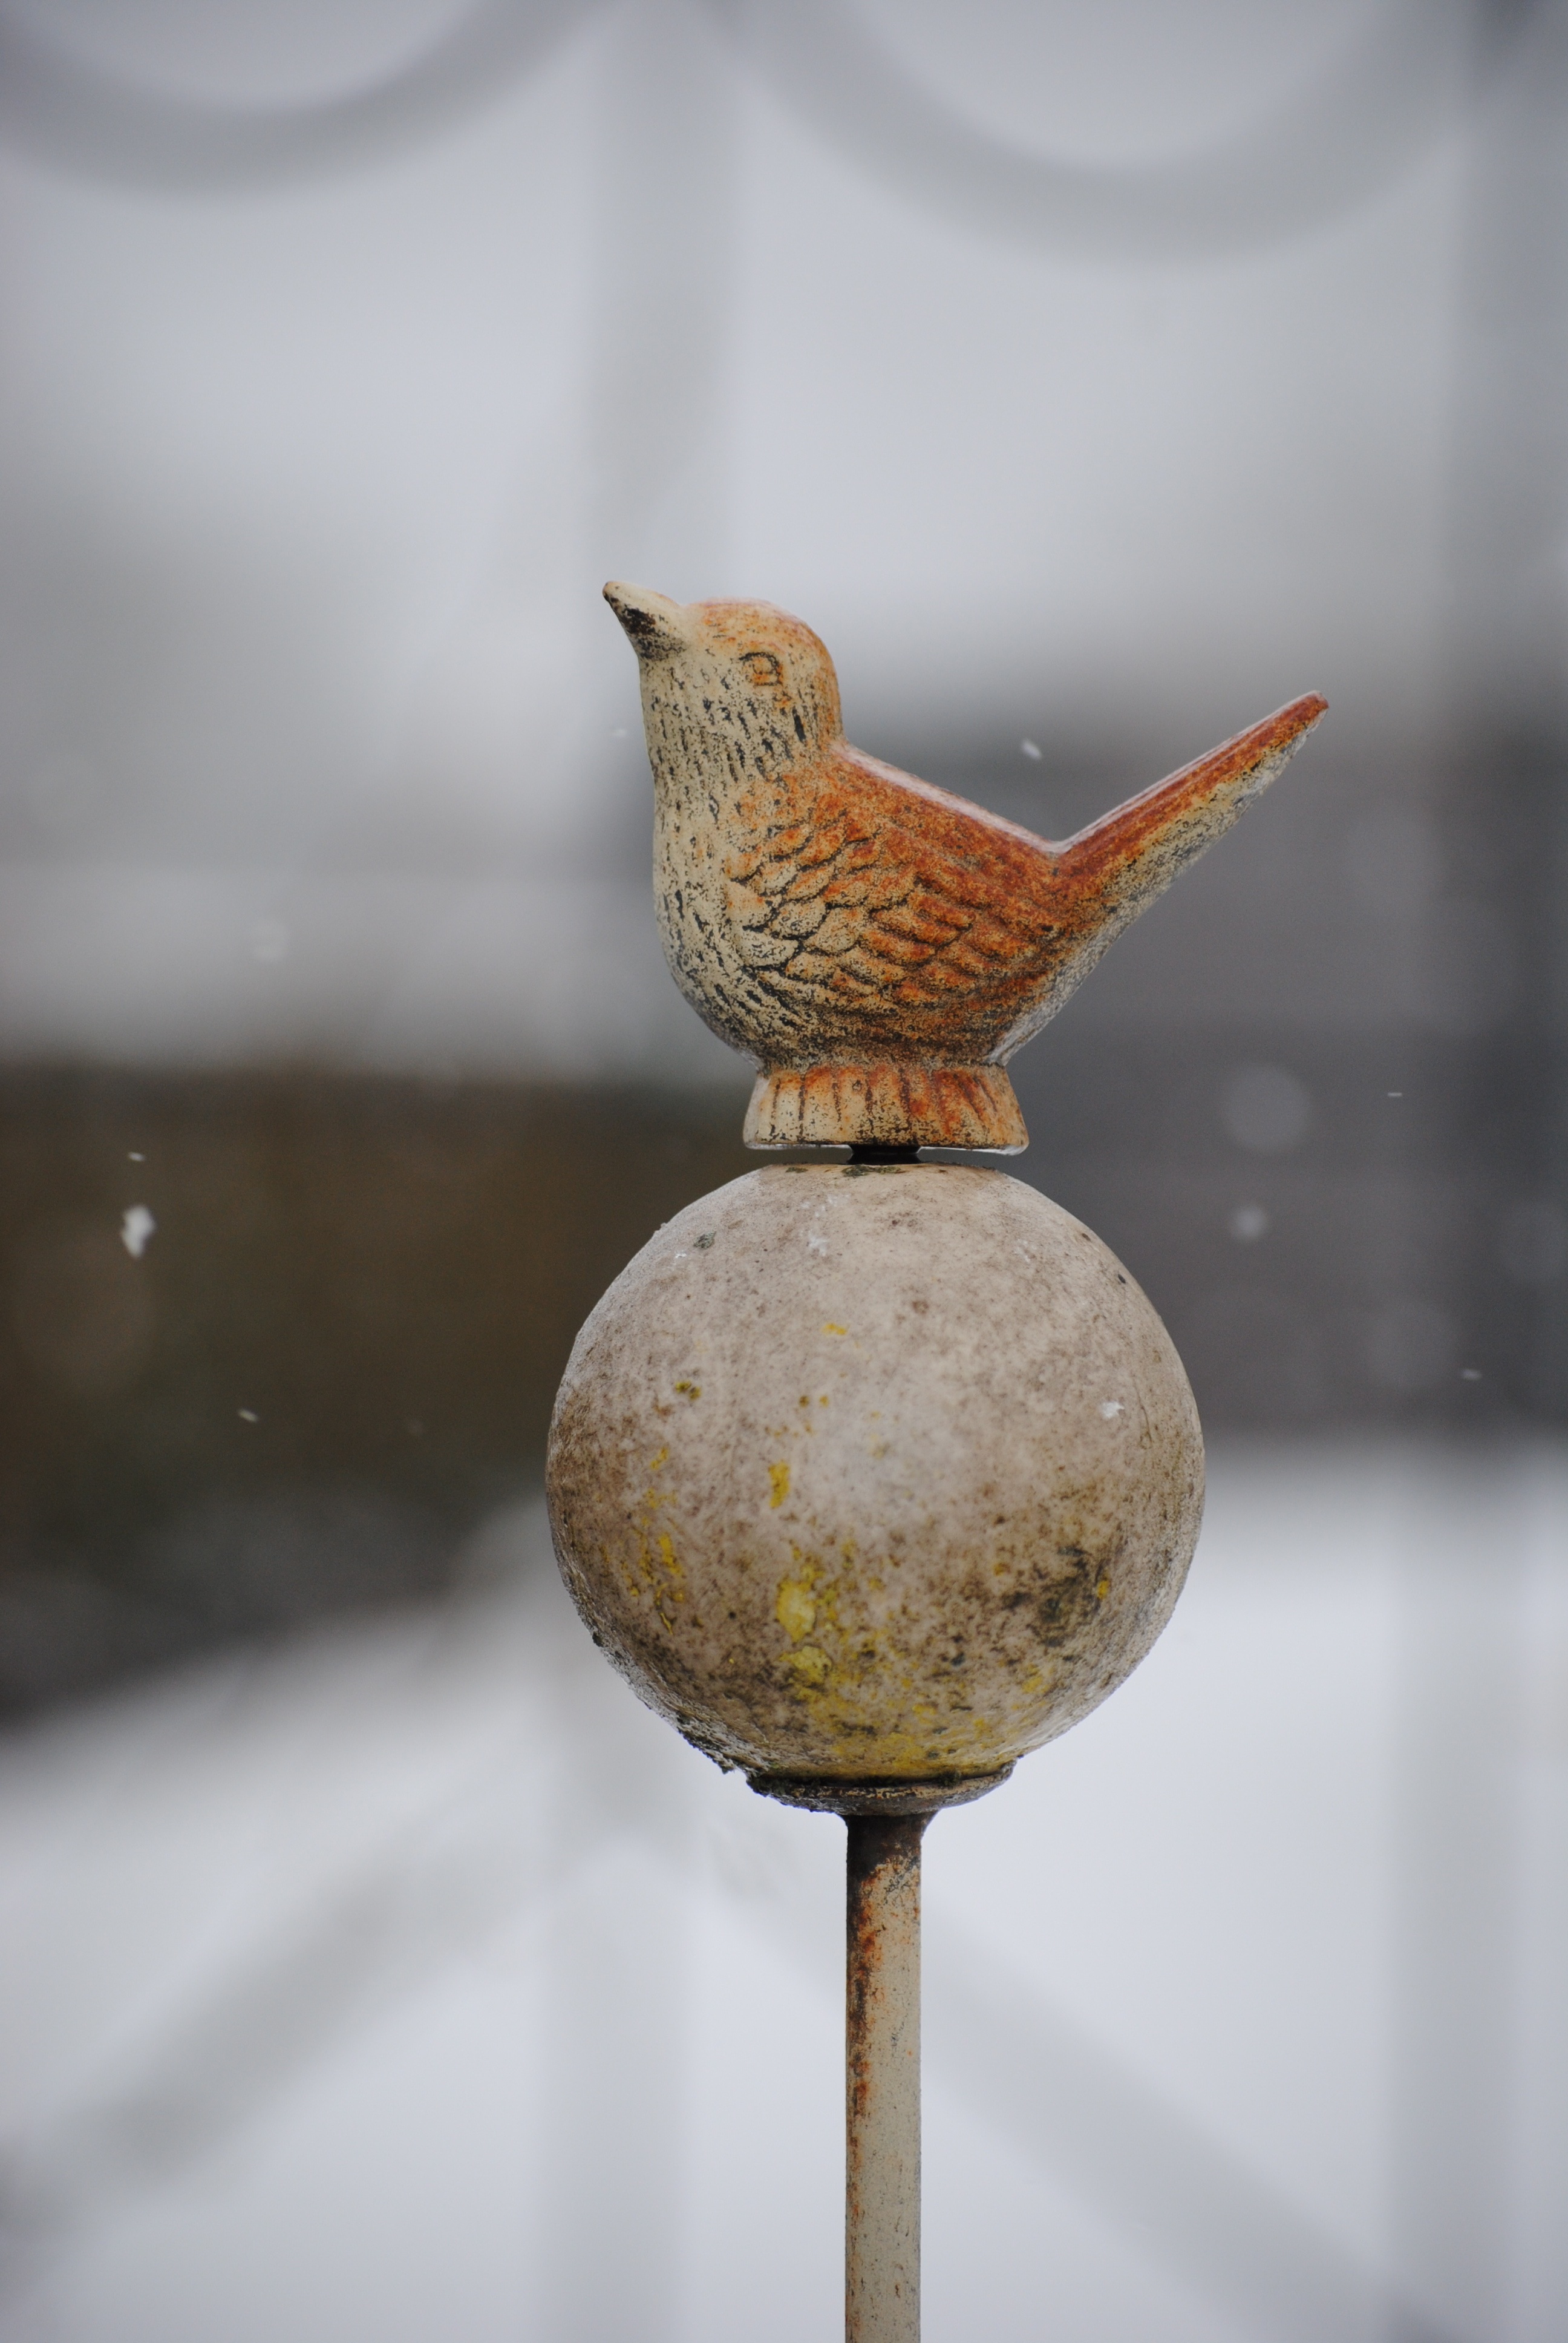
branch, snow, winter, bird, close up, ball, wren, macro photography, garden decoration, perching bird